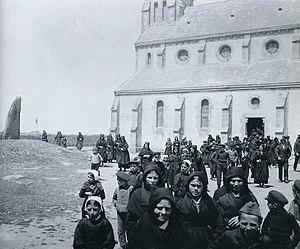
Sortie de la messe à l'Île de Sein [les femmes portent la tenue traditionnelle, la jibilinenn, une coiffe de drap noir] (photographie de Jacques de Thézac, vers 1930).
Île-de-Sein, [il də sɛ̃], en breton Enez-Sun, est une commune du département du Finistère, dans la région Bretagne, en France. Elle est essentiellement constituée des îles de Sein et de Kélaourou ainsi que d'îlots avoisinants. La commune fait partie du parc naturel marin d'Iroise et du parc naturel régional d'Armorique.